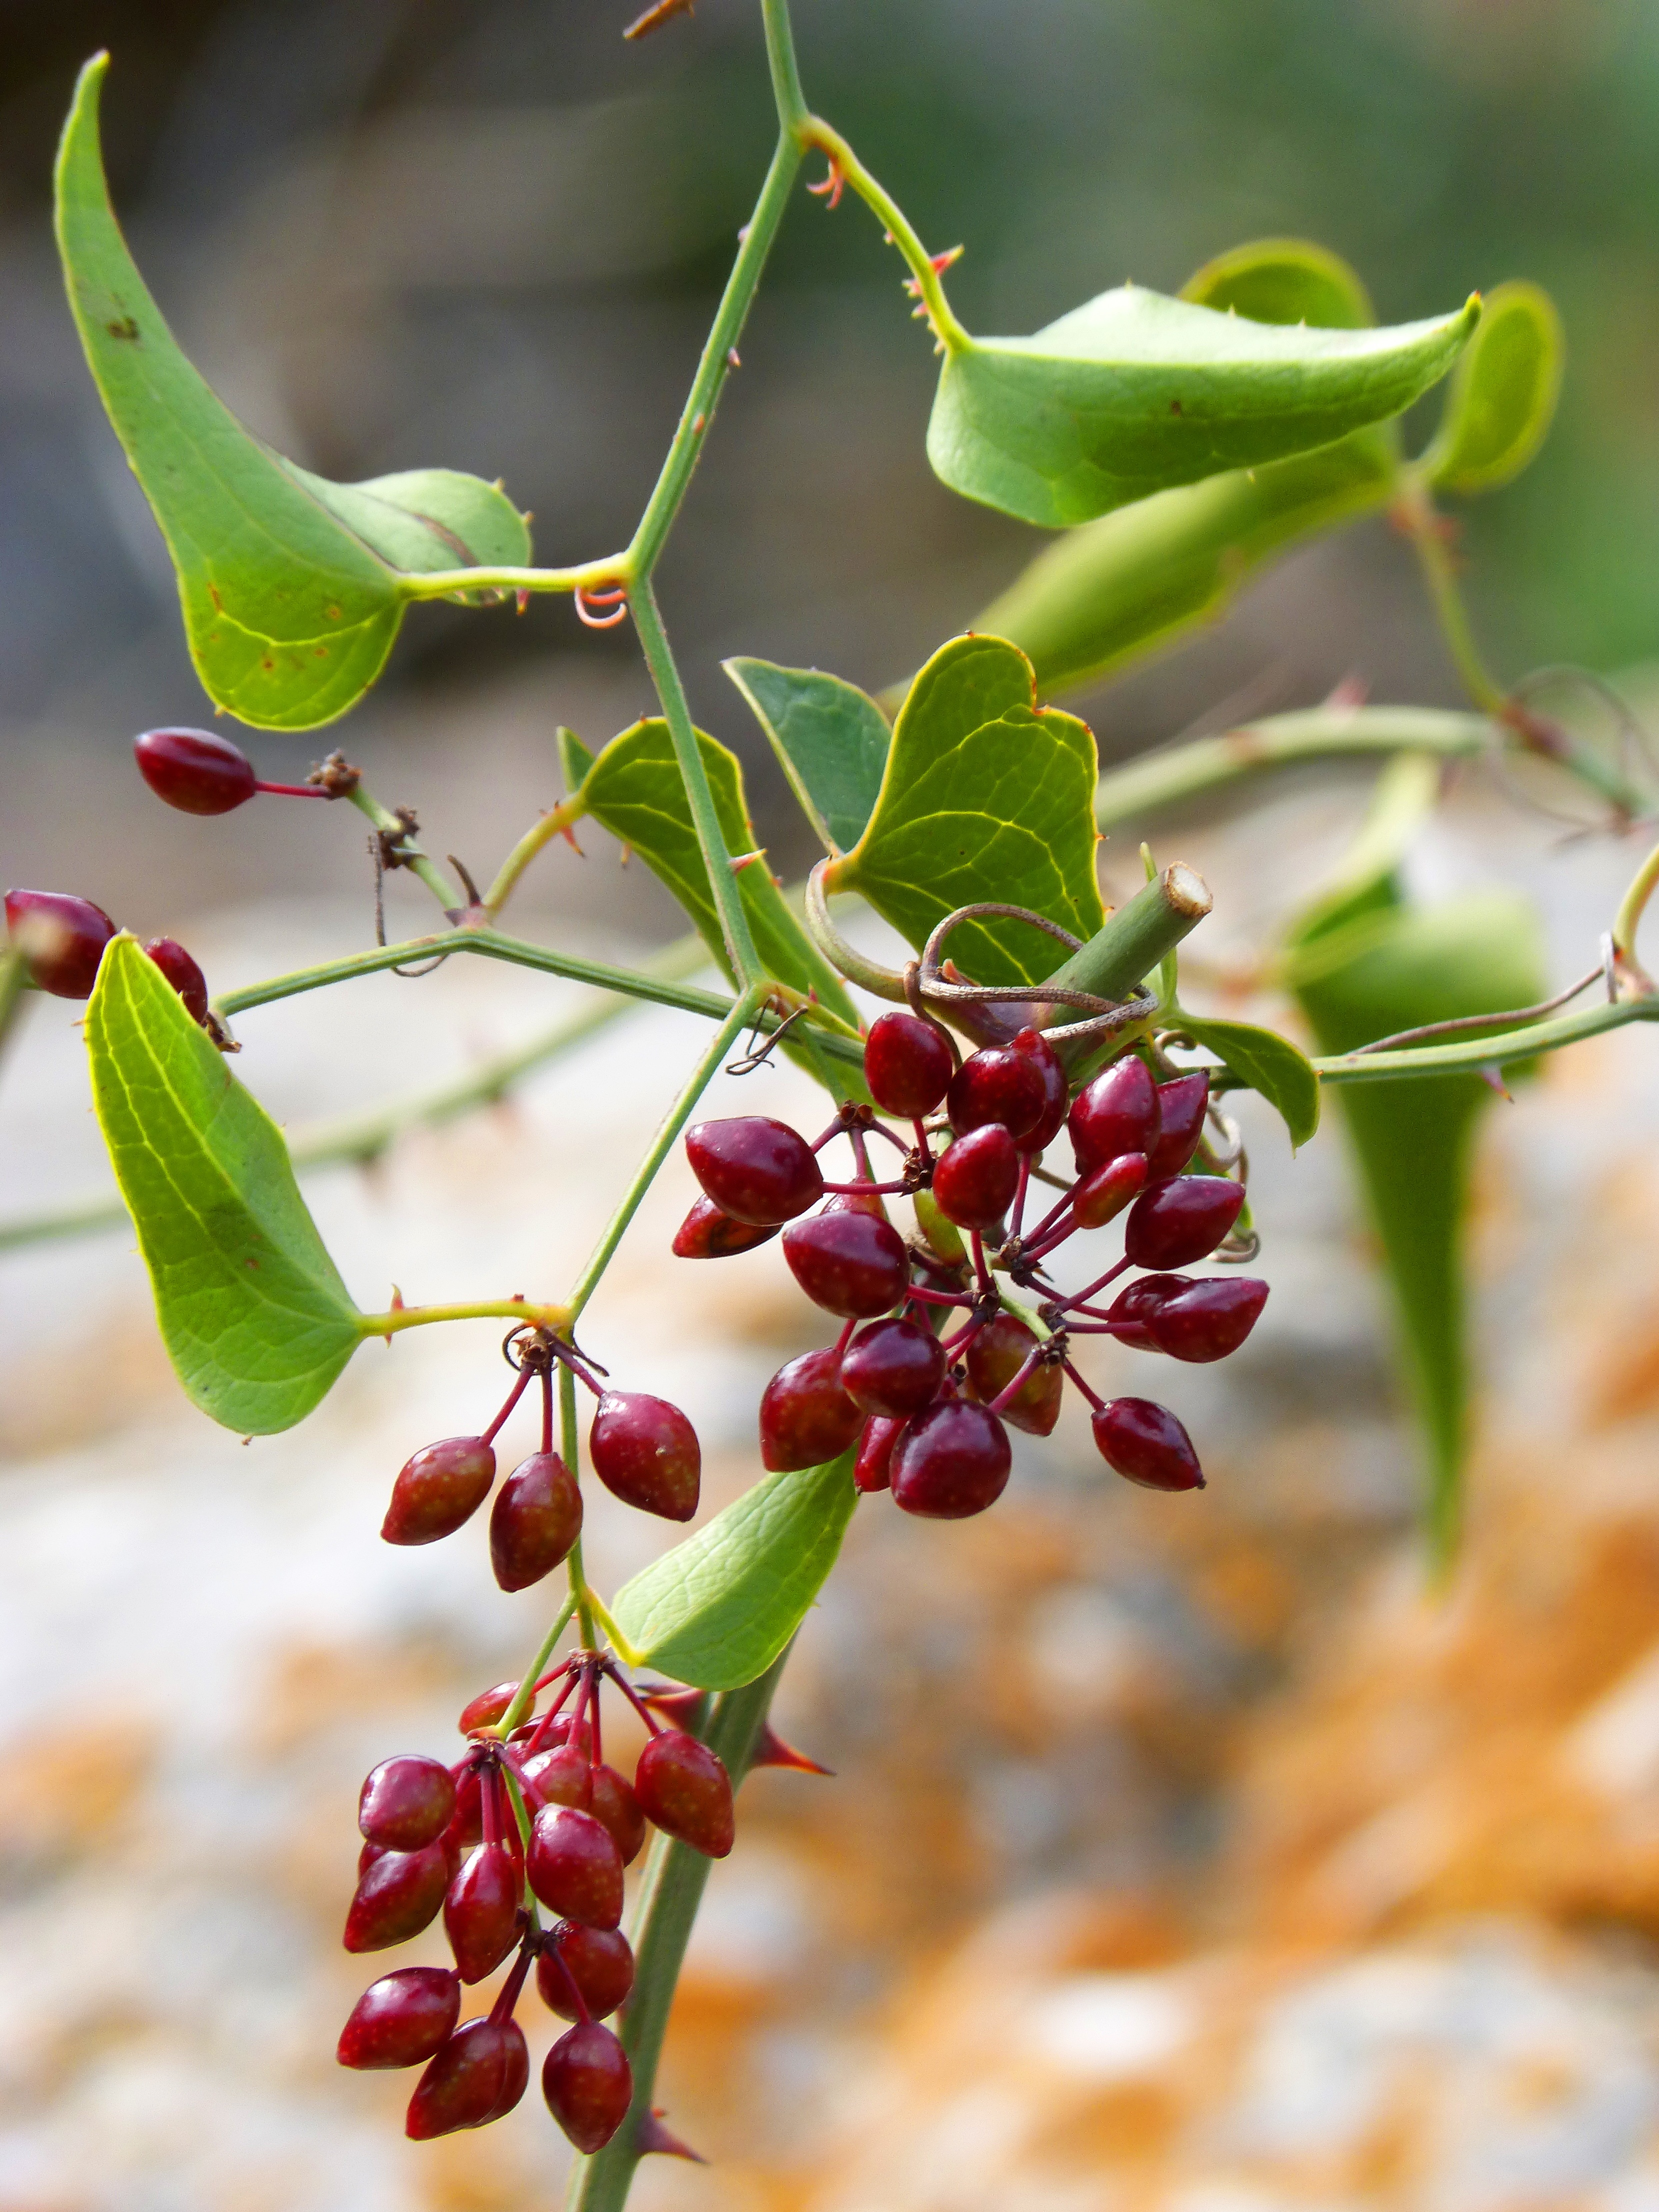
tree, branch, blossom, plant, fruit, leaf, flower, food, produce, botany, flora, berries, shrub, flowering plant, plant wildlife, sarsaparilla, woody plant, land plant